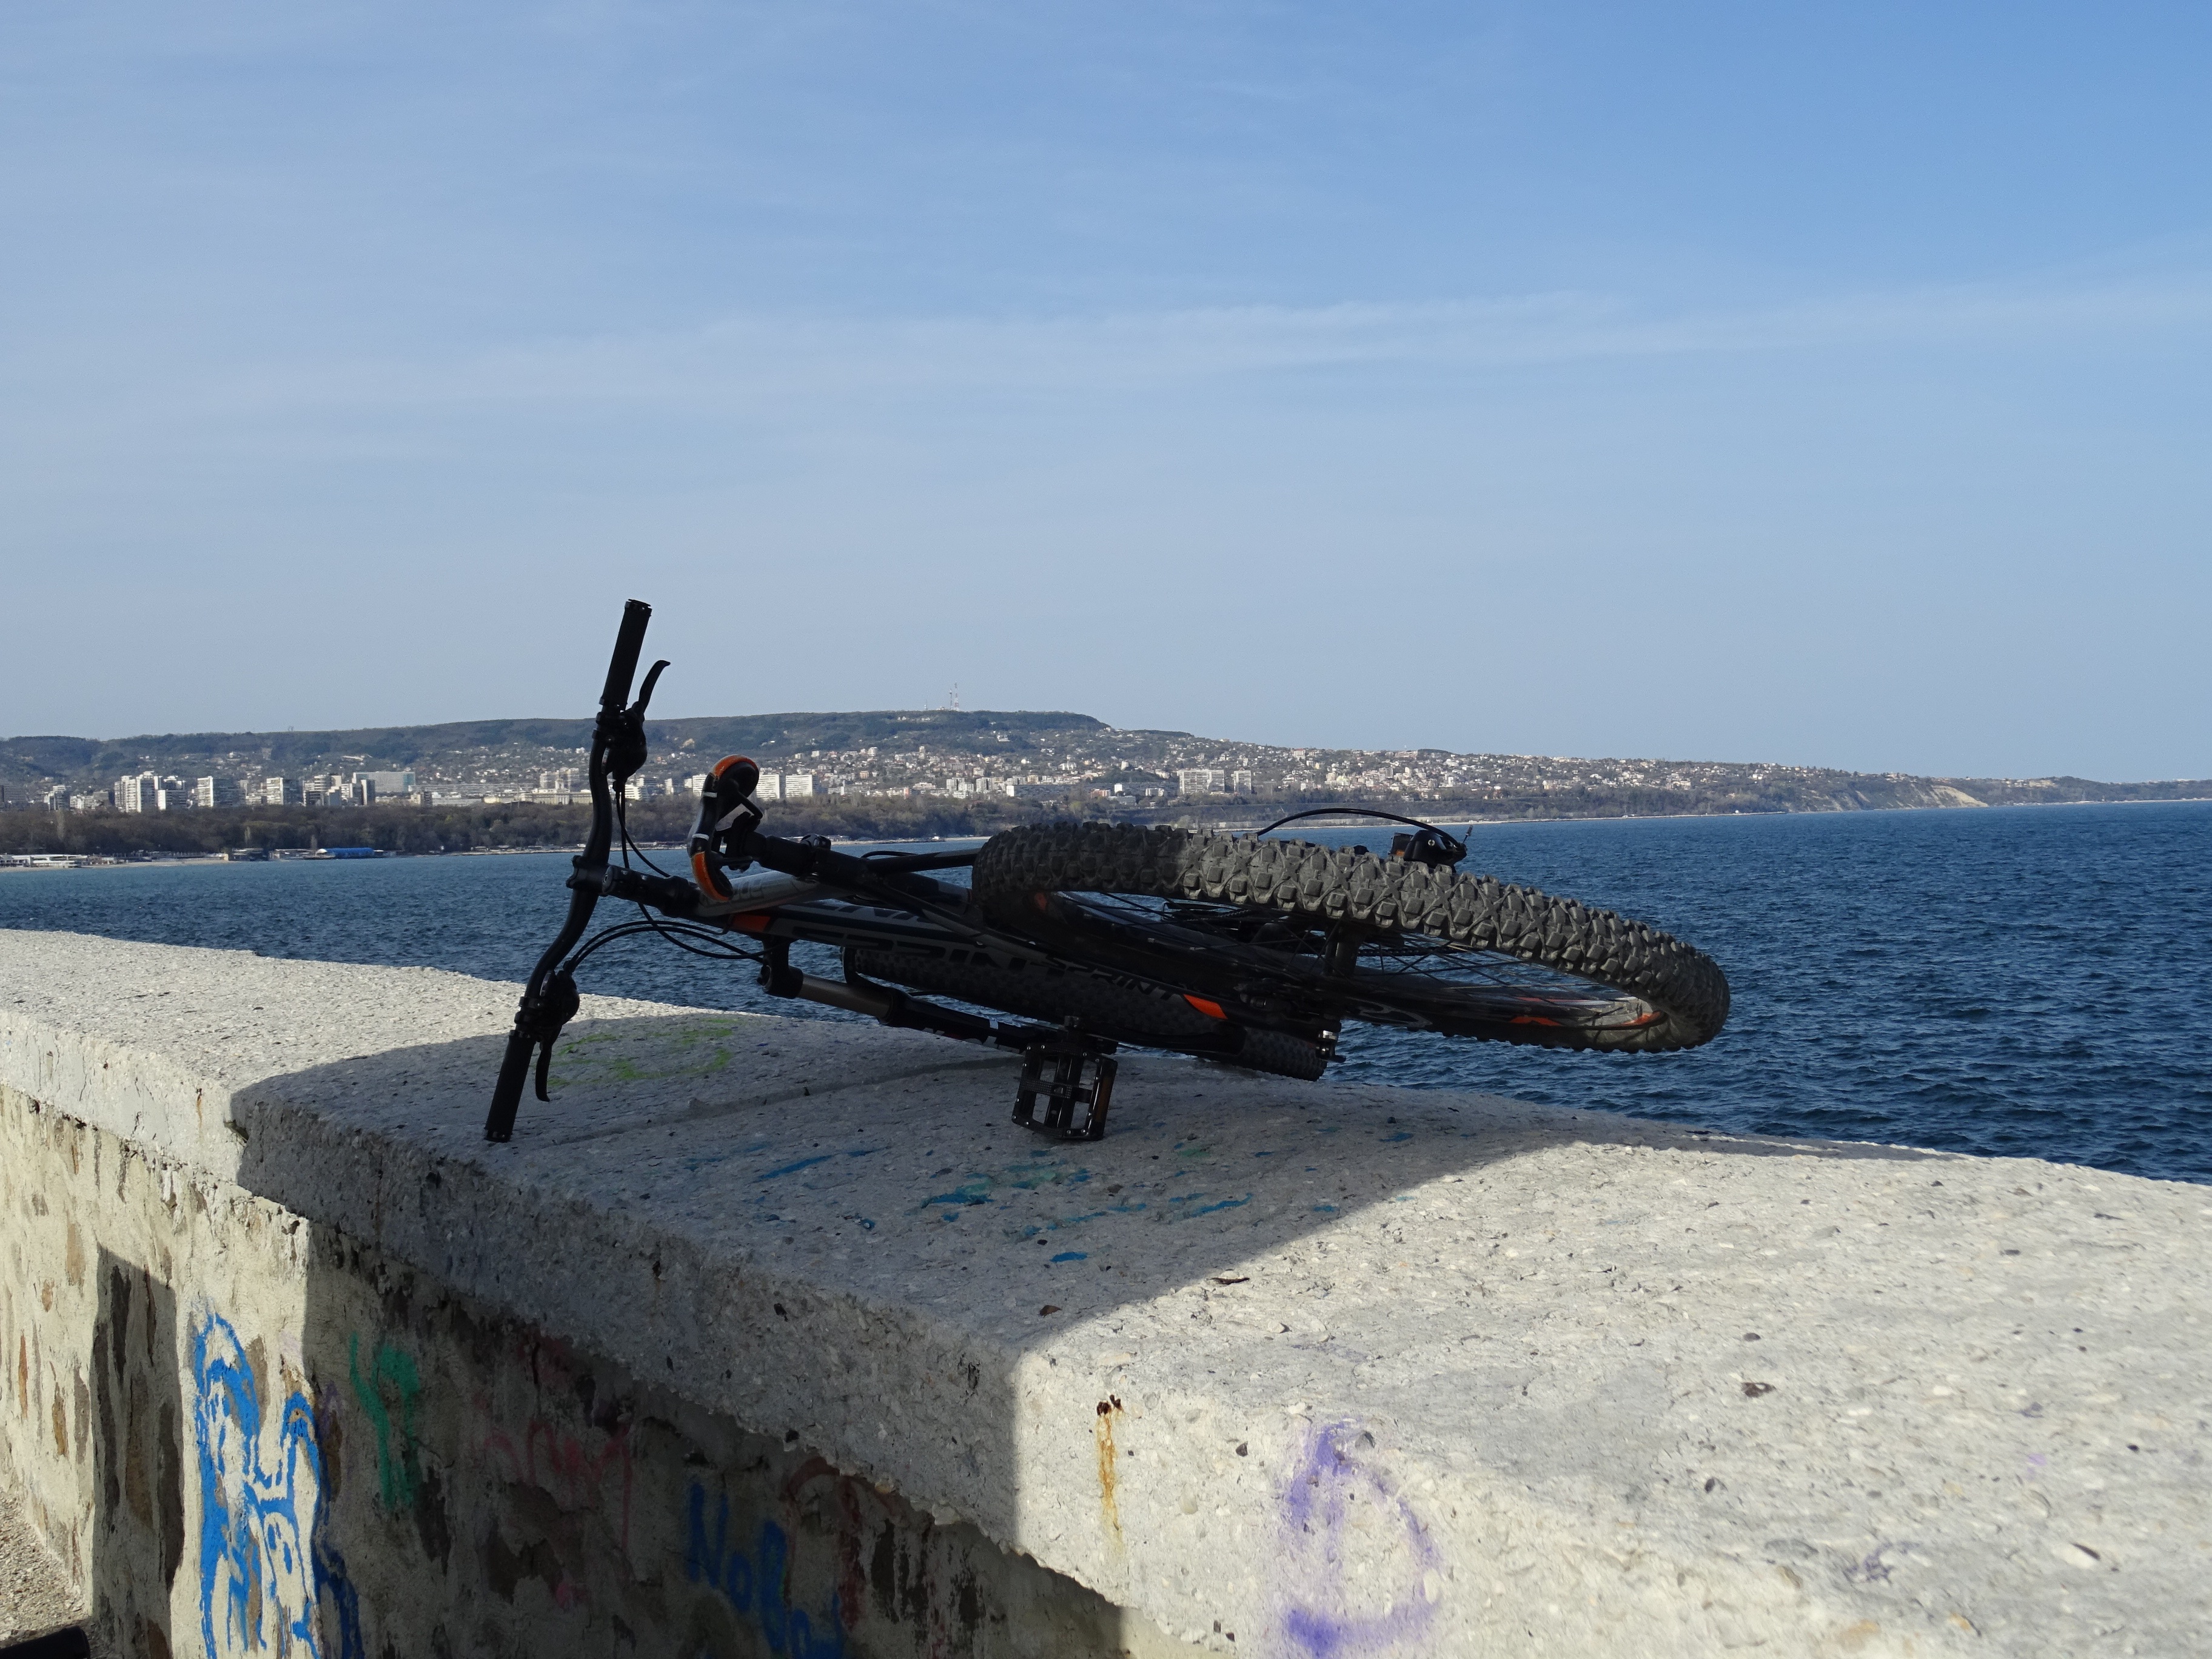
sea, sky, sport, adventure, bicycle, bike, summer, travel, airplane, aircraft, vehicle, aviation, action, ride, blue, weapon, cycle, biking, inspiration, active, air force, atmosphere of earth